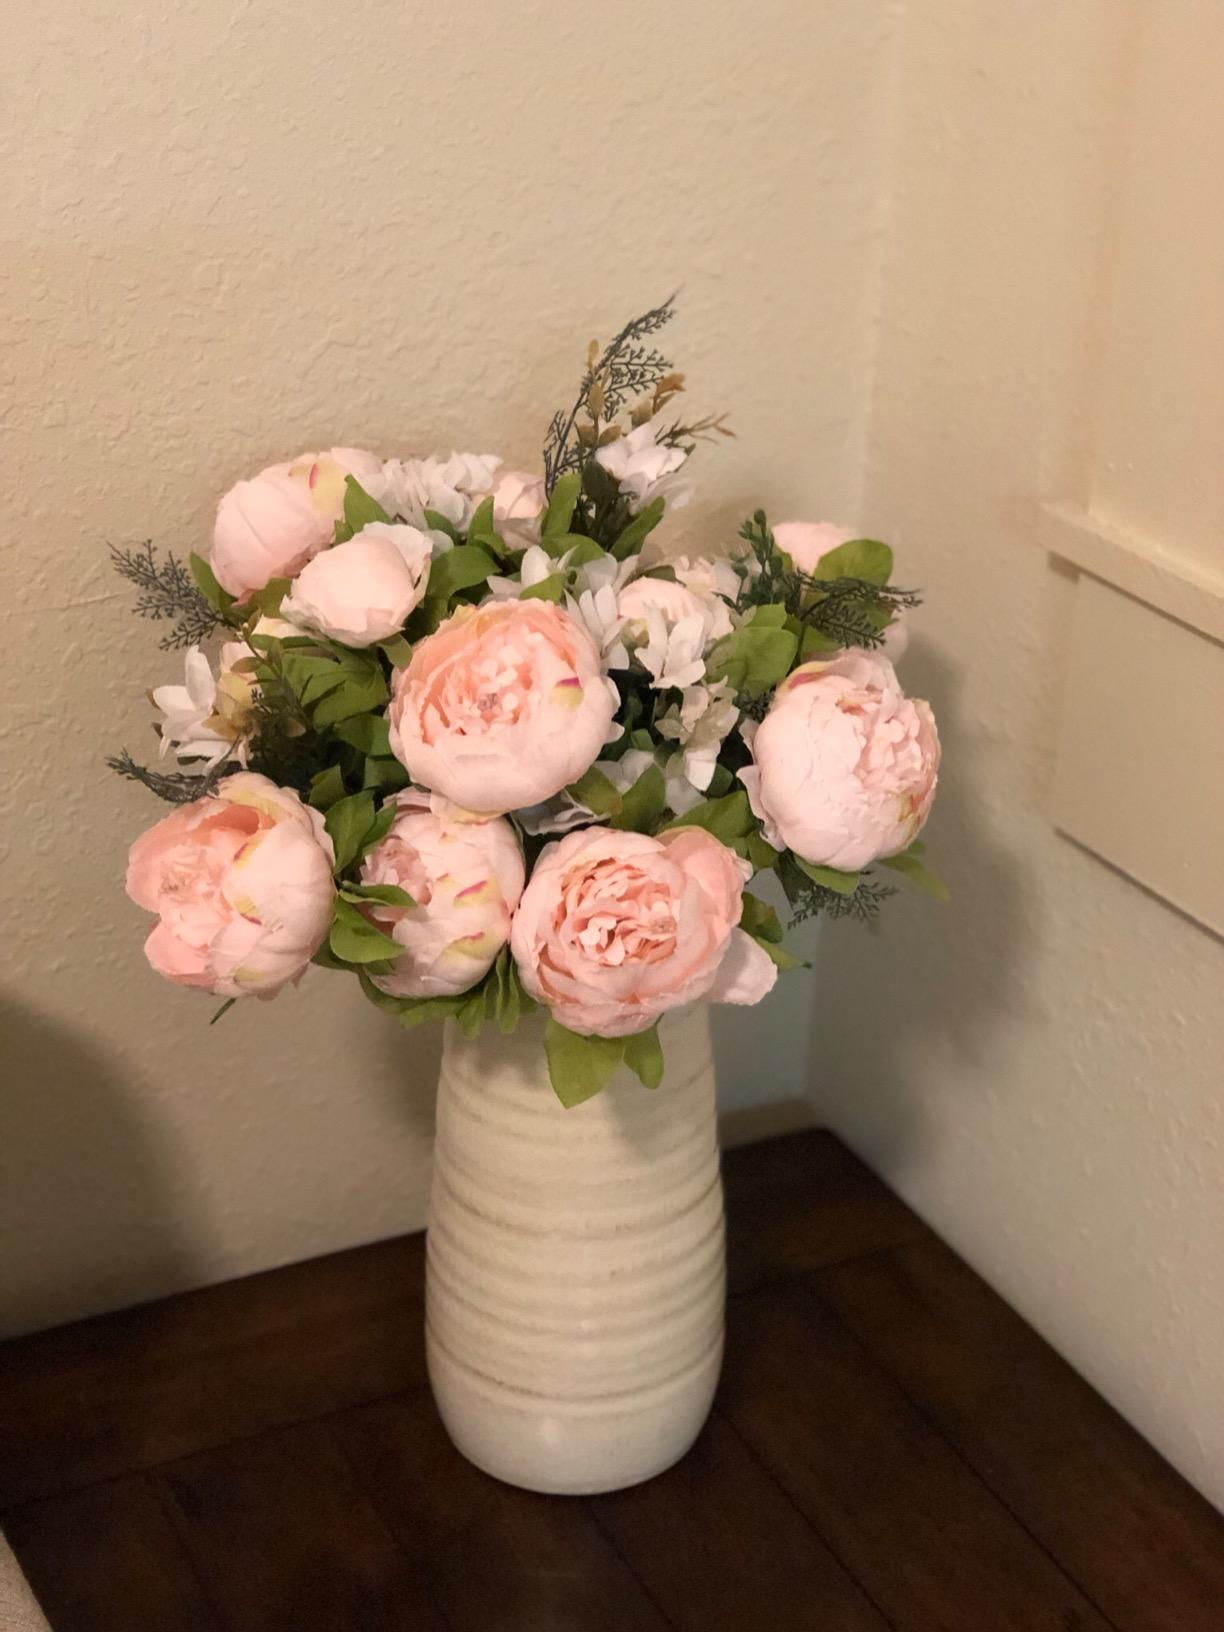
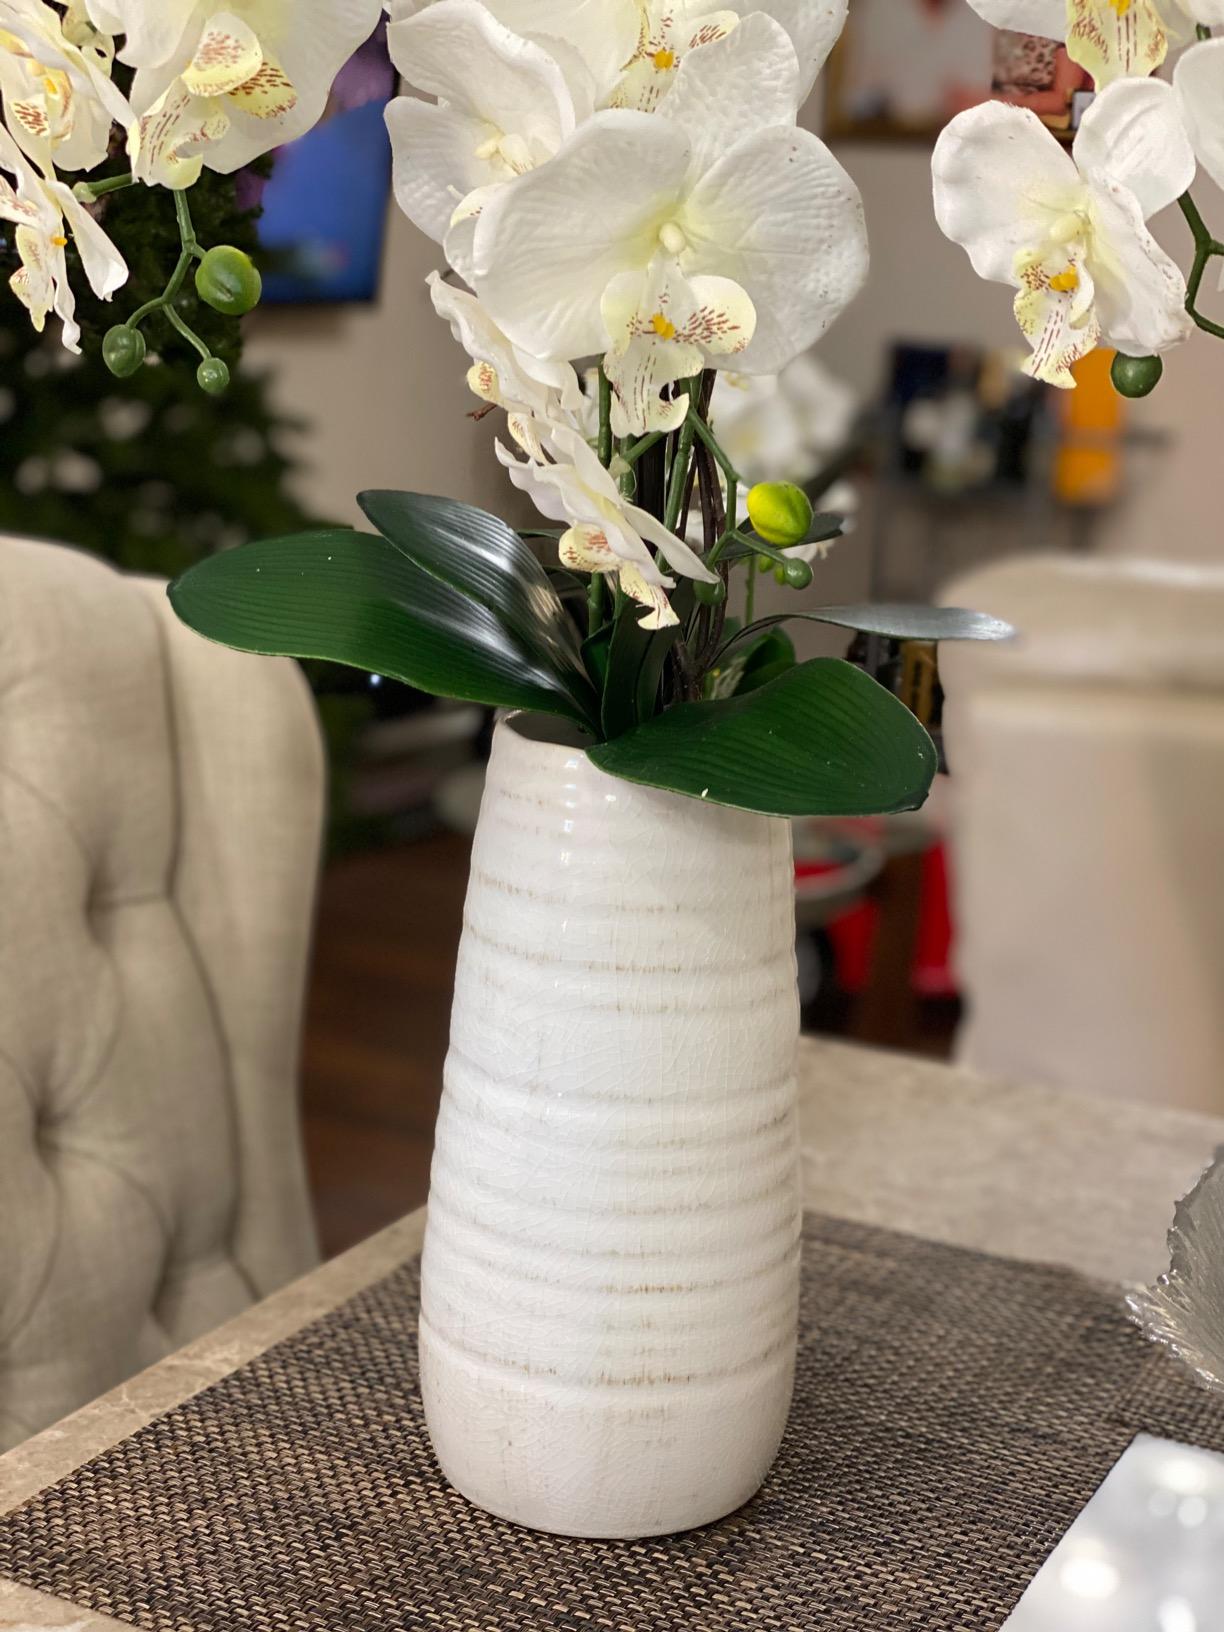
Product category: vase
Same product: yes